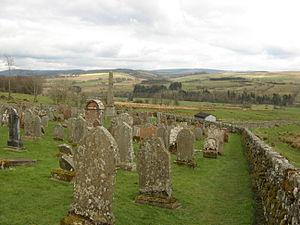
Le Liddesdale est la vallée de la rivière Liddel, dans le Roxburghshire, au sud de l'Écosse. Elle s'étend des environs de Peel Fell jusqu'à la River Esk dans la direction sud-ouest sur une distance de 21 milles. La ligne Waverley du North British Railway passe le long de la vallée, et le Catrail, ou digue des Pictes, traverse sa tête.